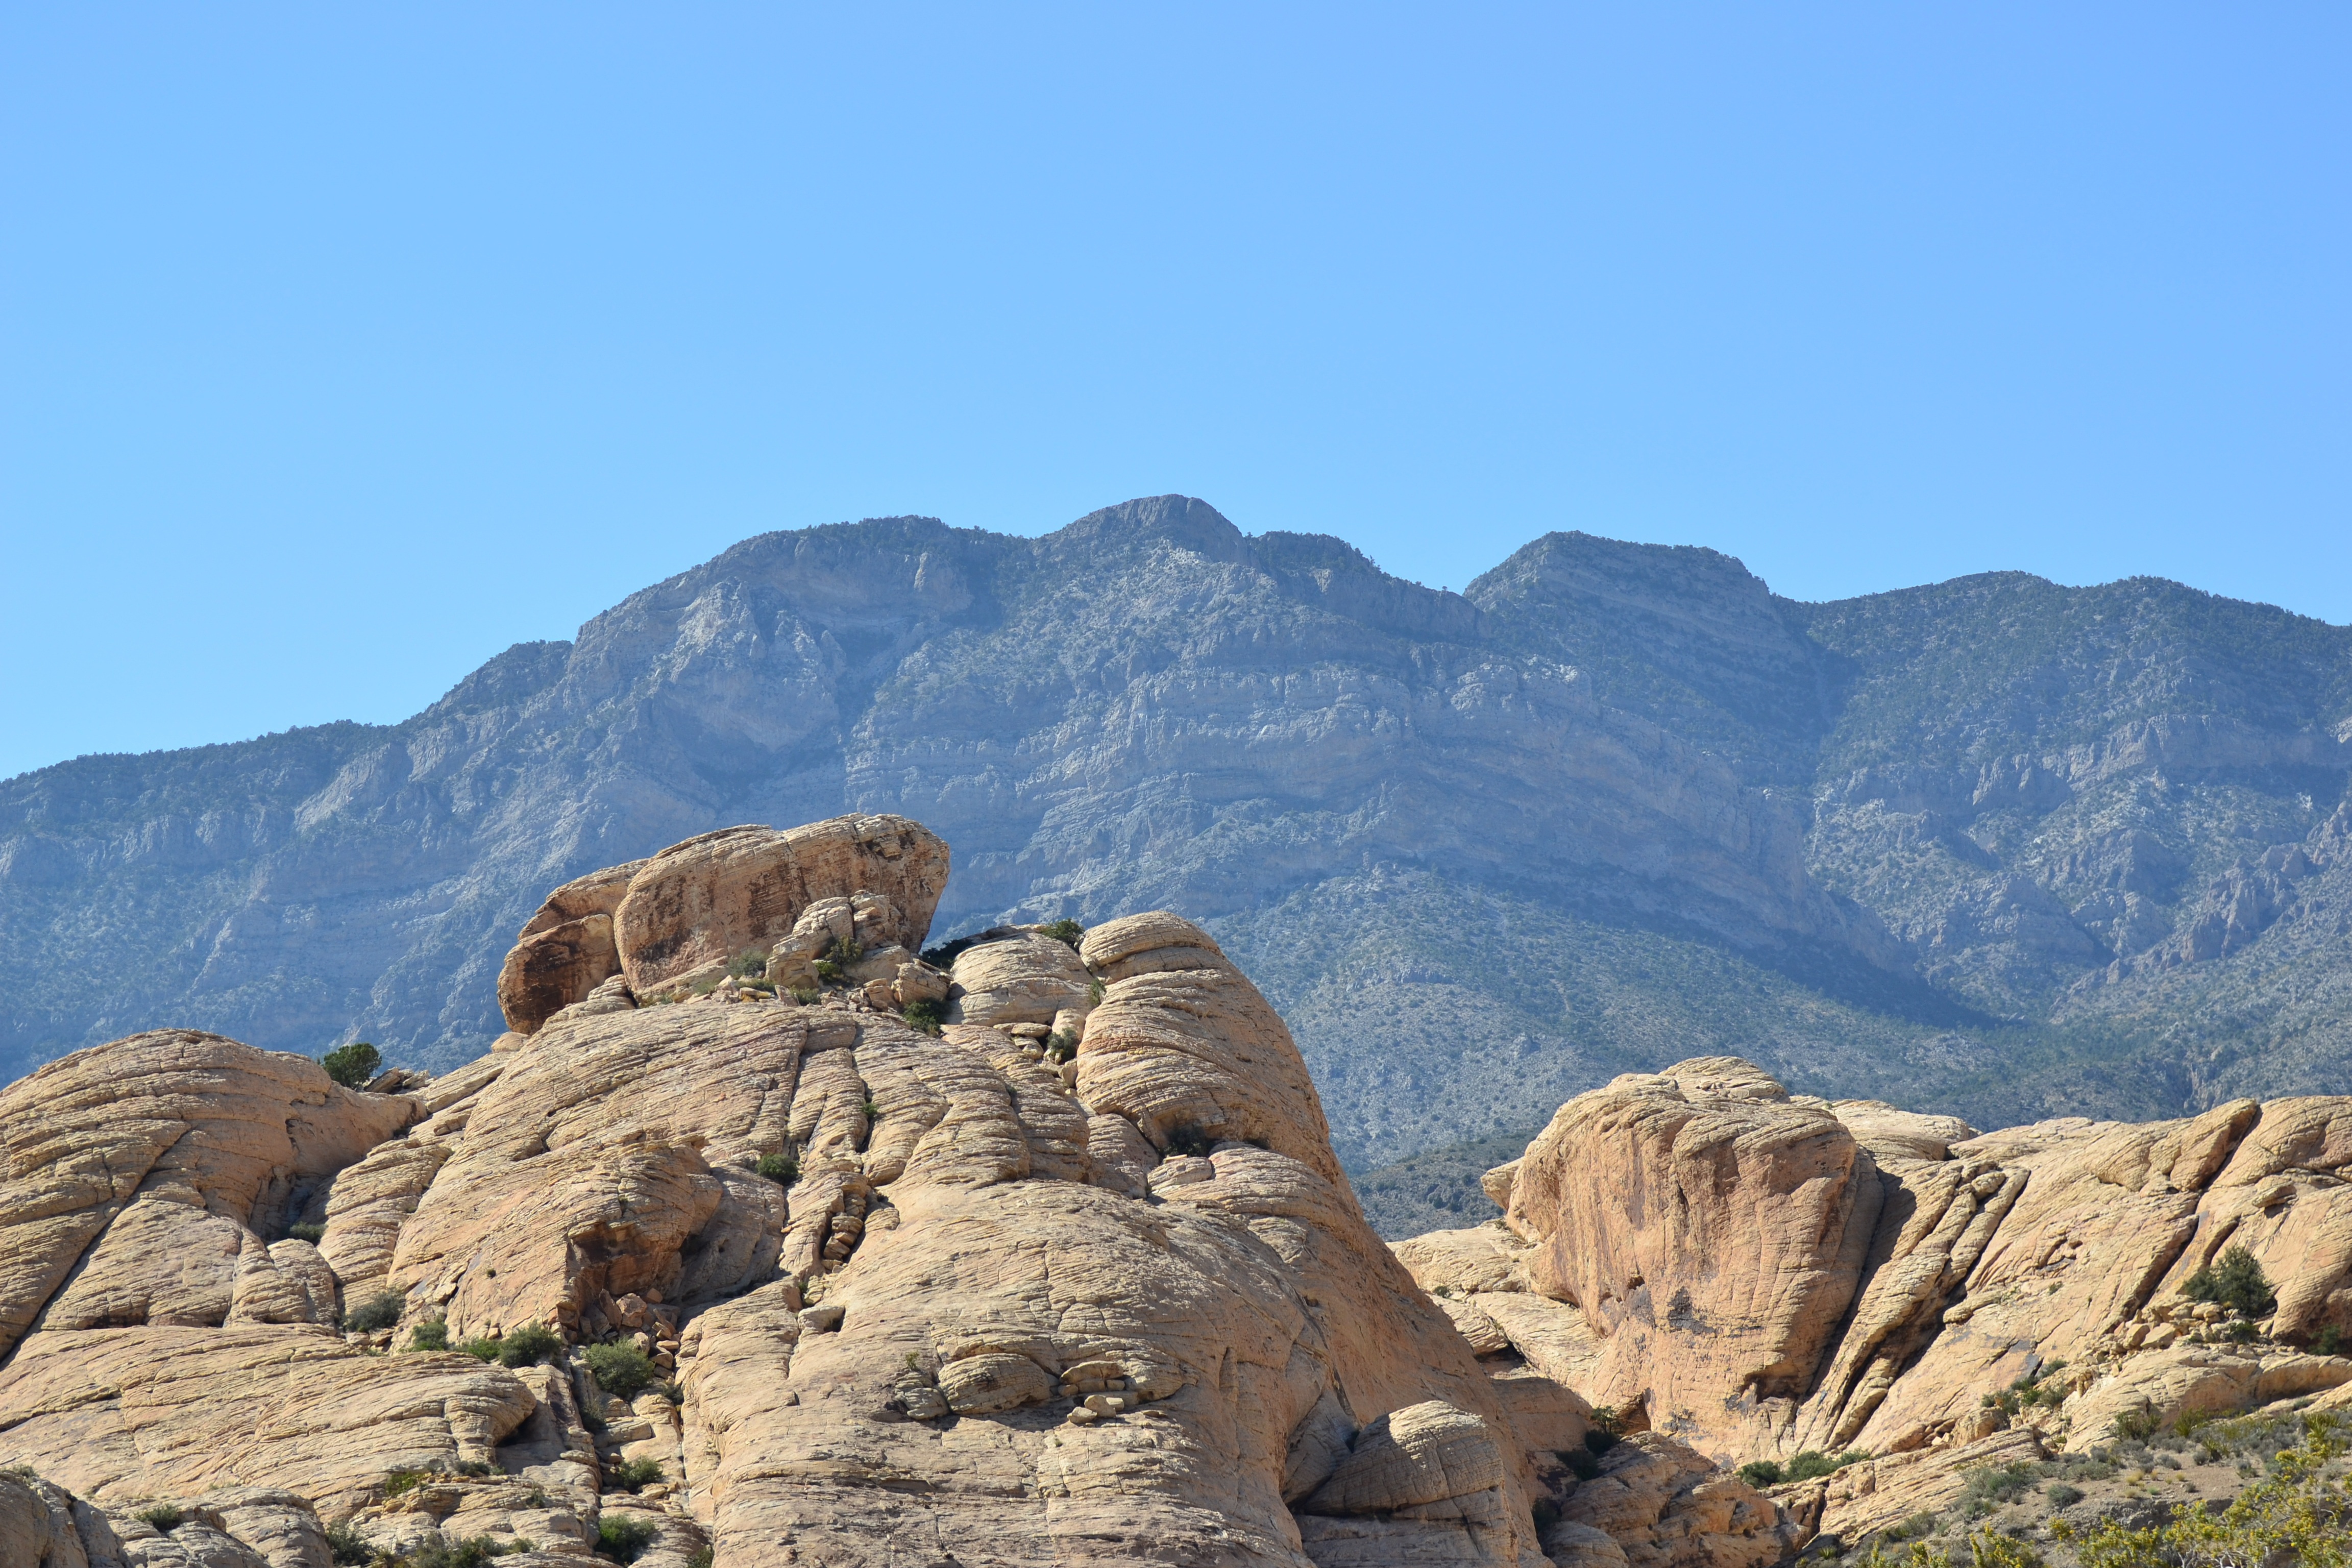
landscape, rock, wilderness, walking, mountain, hiking, desert, valley, mountain range, formation, cliff, arch, canyon, terrain, national park, california, ridge, geology, badlands, plateau, vegas, wadi, landform, geographical feature, mountainous landforms